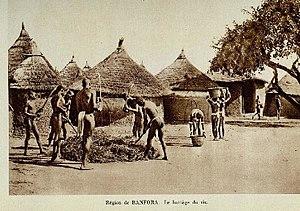
Haute-Volta. Région de Banfora. Le battage du riz